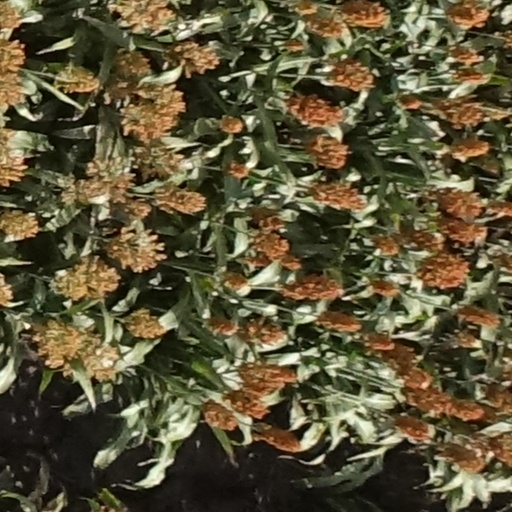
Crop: sorghum